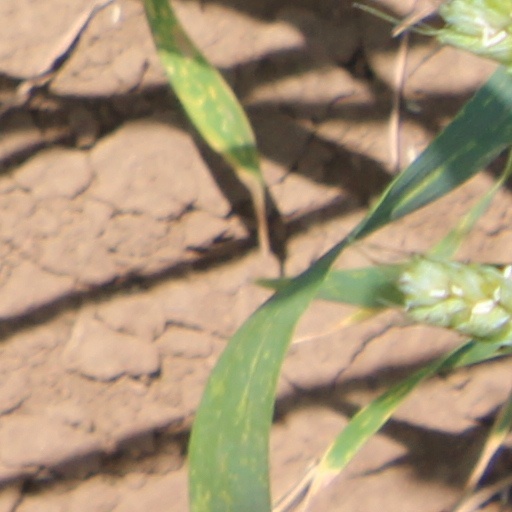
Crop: wheat